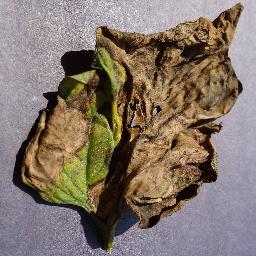
Label: Tomato___Late_blight